General John and Mary Fellows Farmstead

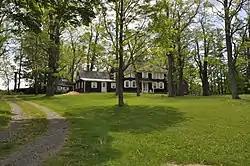

The General John and Mary Fellows Farmstead is a historic farm property at 1601 Barnum Road in Sheffield, Massachusetts. Its farmhouse, dating to the 1760s, was home to American Revolutionary War general John Fellows. The property was listed on the National Register of Historic Places in 2018.